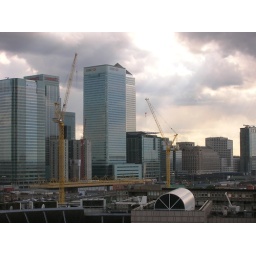
Canary Wharf Tower with Billingsgate fish market in the foreground.